Sati' al-Husri

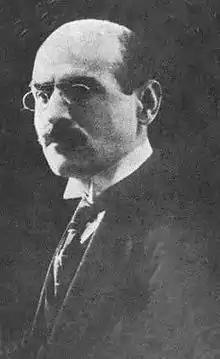
Portrait of Sati al-Husri, 1918-20

Abu Khaldun Sati' al-Husri (August 1880 – 1968) was a Syrian intellectual who is mostly recognized for creating the idea of a united Arab nation built on shared language and culture rather than religion.